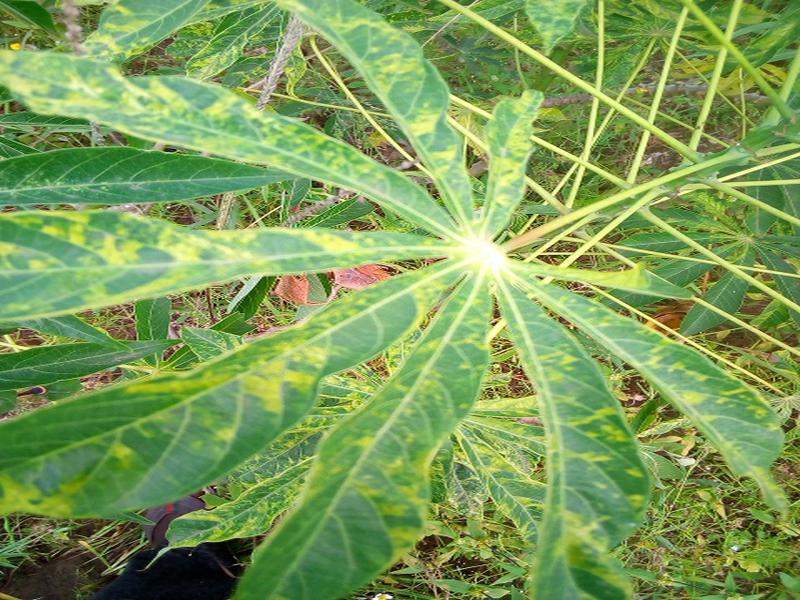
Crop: cassava
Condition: mosaic_disease